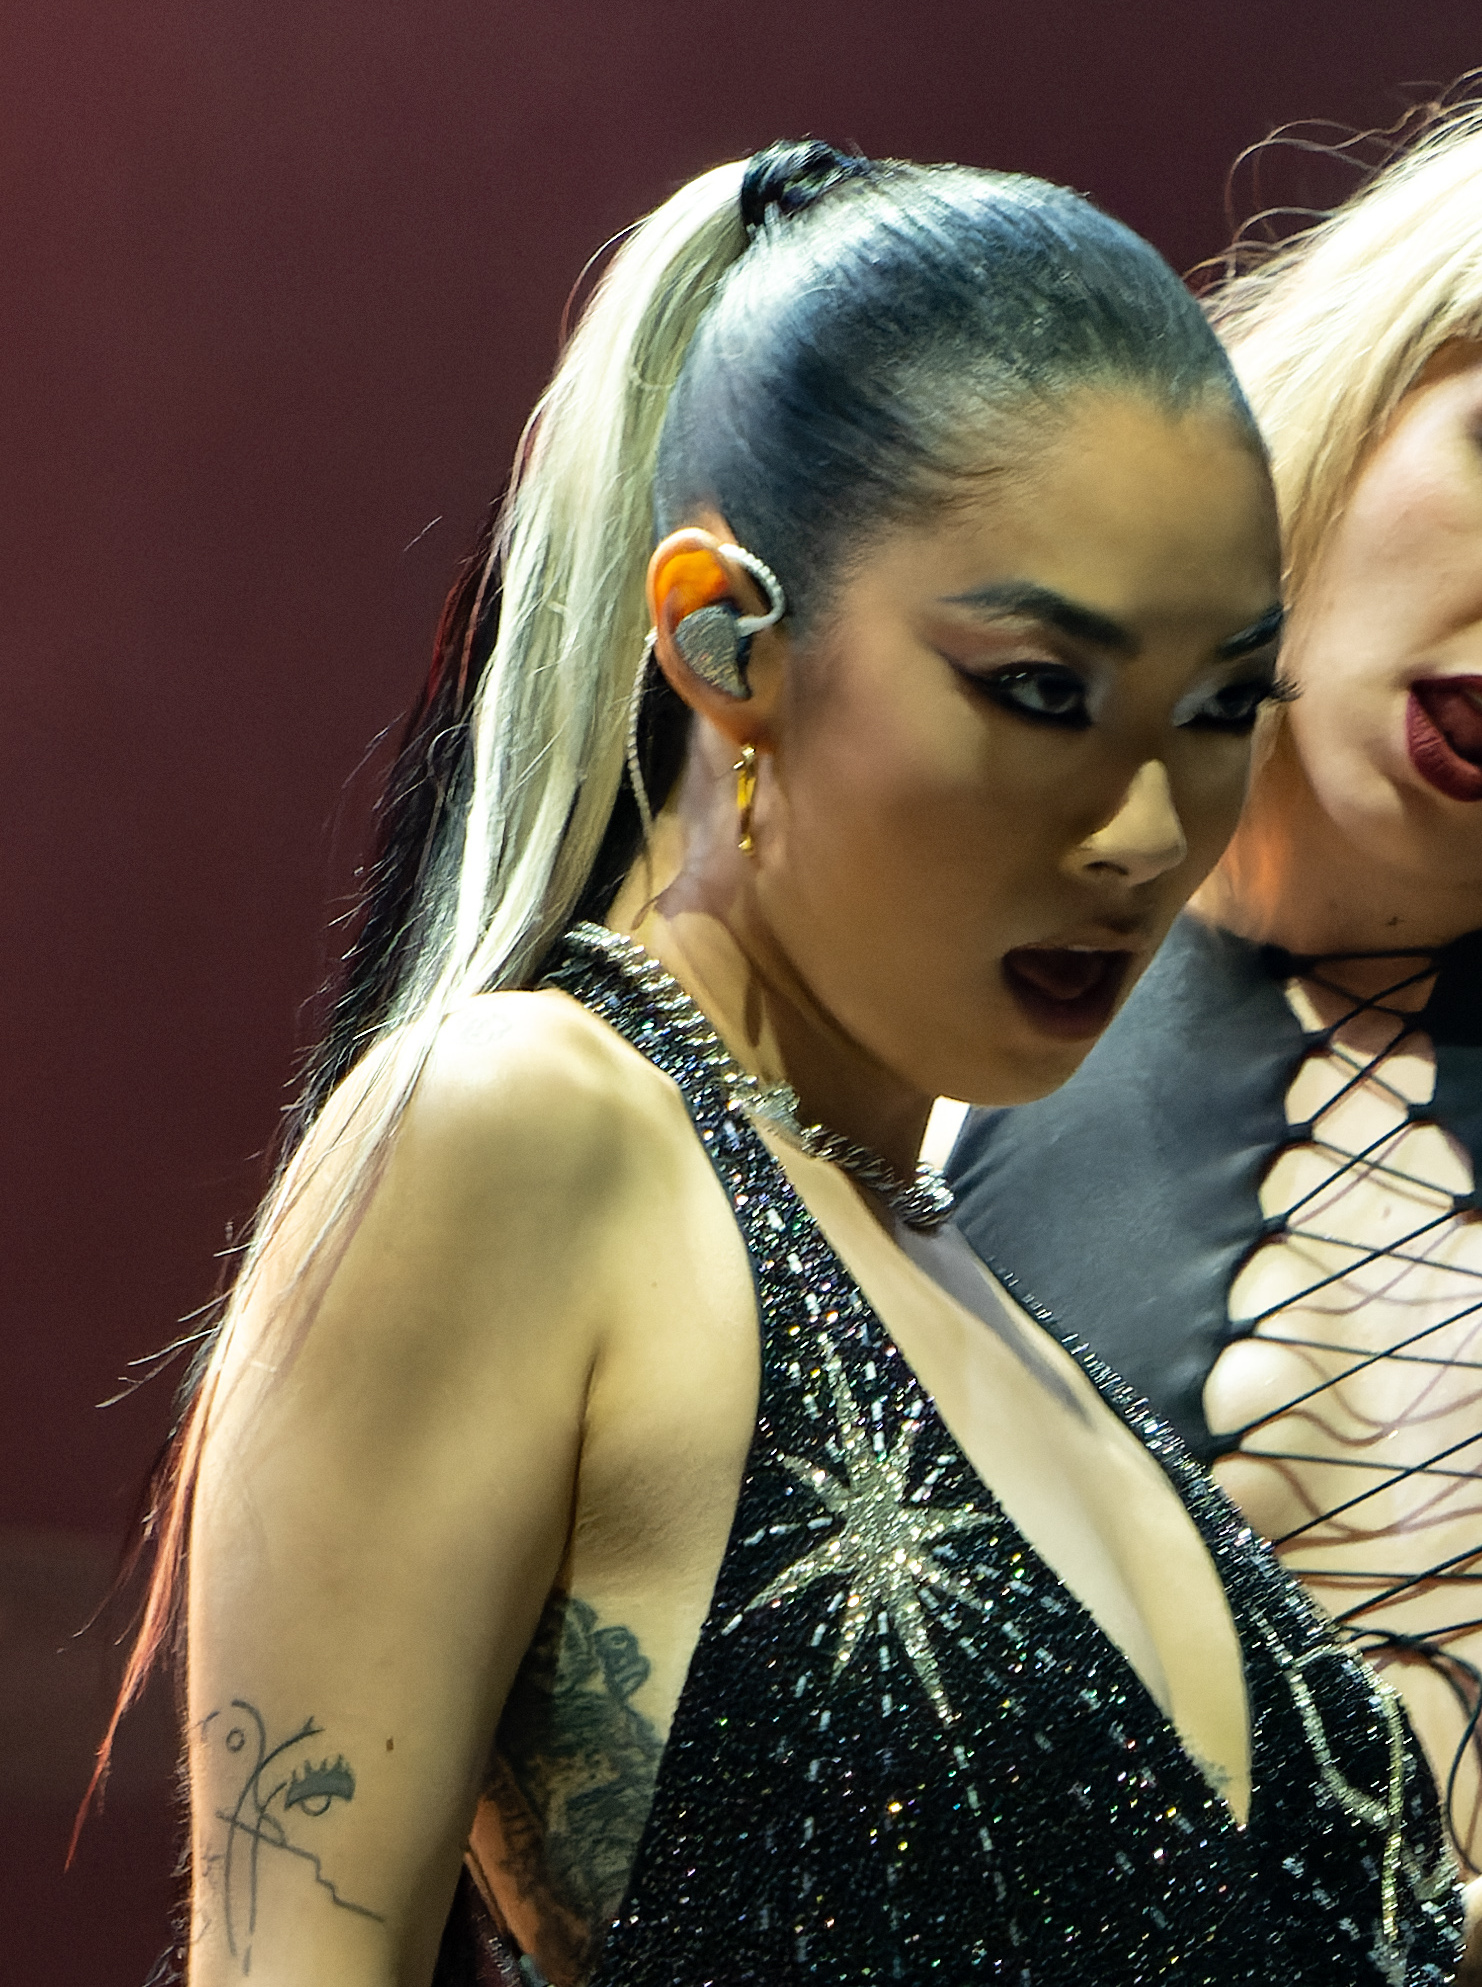
รินะ ซาวายามะ

| name = รินะ ซาวายามะ
| native_name = 澤山 リナ
| image = PrimaveraBarcW1Jun22 (51 of 318) (52163776528) (cropped).jpg
| caption = ซาวายามะแสดงที่พรีมาเวราซาวด์ ปี 2022
| birth_place = นีงาตะ (เมือง)|นีงาตะ ญี่ปุ่น
| citizenship = ญี่ปุ่น
| education = Magdalene College, Cambridge|วิทยาลัยมักดาลา (ศิลปศาสตรบัณฑิต|ศศ.บ.)
| module = Infobox musical artist
| embed = yes
| origin = ลอนดอน อังกฤษ
| genre = flatlist|
* ป็อป
* อาร์แอนด์บีร่วมสมัย|อาร์แอนด์บี
* ร็อก
* อาร์ตป็อป
* อิเล็กโทรป็อป
| years_active = 2013–ปัจจุบัน
| label = hlist|เมกไมน์|เฮาส์ออฟอัส|เดอะไวนิลแฟกทอรี|88ไรซิง|12โทน|Different Recordings|ดิเฟรินท์|เดอร์ตีฮิต
รินะ ซาวายามะ (, เกิด 16 สิงหาคม ค.ศ. 1990) เป็นนักร้อง-นักแต่งเพลง และนางแบบชาวชาวญี่ปุ่นในสหราชอาณาจักร|ญี่ปุ่น-บริติช ในปี 2017 เธอออกอีพีเปิดตัวด้วยตนเองชื่อ "รินะ (อีพี)|รินะ" หลังเซ็นสัญญากับเดอร์ตีฮิตในปี 2020 เธอออกสตูดิโออัลบัมแรก "ซาวายามะ" ซึ่งได้รับคำสรรเสริญอย่างกว้างขวาง สตูดิโออัลบัมที่สองของเธอ "โฮลด์เดอะเกิร์ล" มีกำหนดวางจำหน่ายวันที่ 2 กันยายน 2022
ตลอดอาชีพของเธอ ซาวายามะได้รับการเสนอชื่อเข้าชิงรางวัลบริตอะวอดส์ สาขาดาวรุ่ง และได้ชื่อว่าเป็น "ผู้หญิงแห่งปี" จากนิตยสาร "โว้ก (นิตยสาร)|โว้ก" ญี่ปุ่นเมื่อปี 2019
== อ้างอิง ==
==แหล่งข้อมูลอื่น==
*
หมวดหมู่:บุคคลที่เกิดในปี พ.ศ. 2533
หมวดหมู่:บุคคลที่ยังมีชีวิตอยู่
หมวดหมู่:นักร้องหญิงชาวญี่ปุ่นในศตวรรษที่ 21
หมวดหมู่:บุคคลจากจังหวัดนีงาตะ
หมวดหมู่:บุคคลจากลอนดอน
หมวดหมู่:ชาวญี่ปุ่นเชื้อสายอังกฤษ
หมวดหมู่:ชาวอังกฤษเชื้อสายญี่ปุ่น
หมวดหมู่:ศิษย์เก่าจากมหาวิทยาลัยเคมบริดจ์